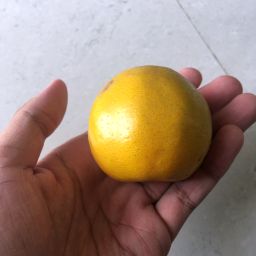
Fruit: Orange
Quality: Good